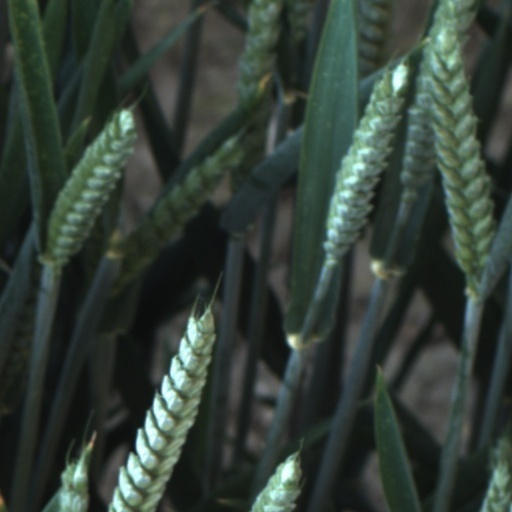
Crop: wheat